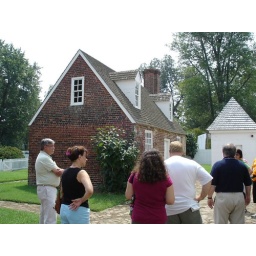
Everard house and property (Oldest original kitchen in Williamsburg)